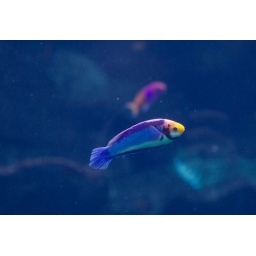
Blue, purple, and yellow fish at the Phillipine Coral Reef Gallery at Steinhart Aquarium in San Francisco.